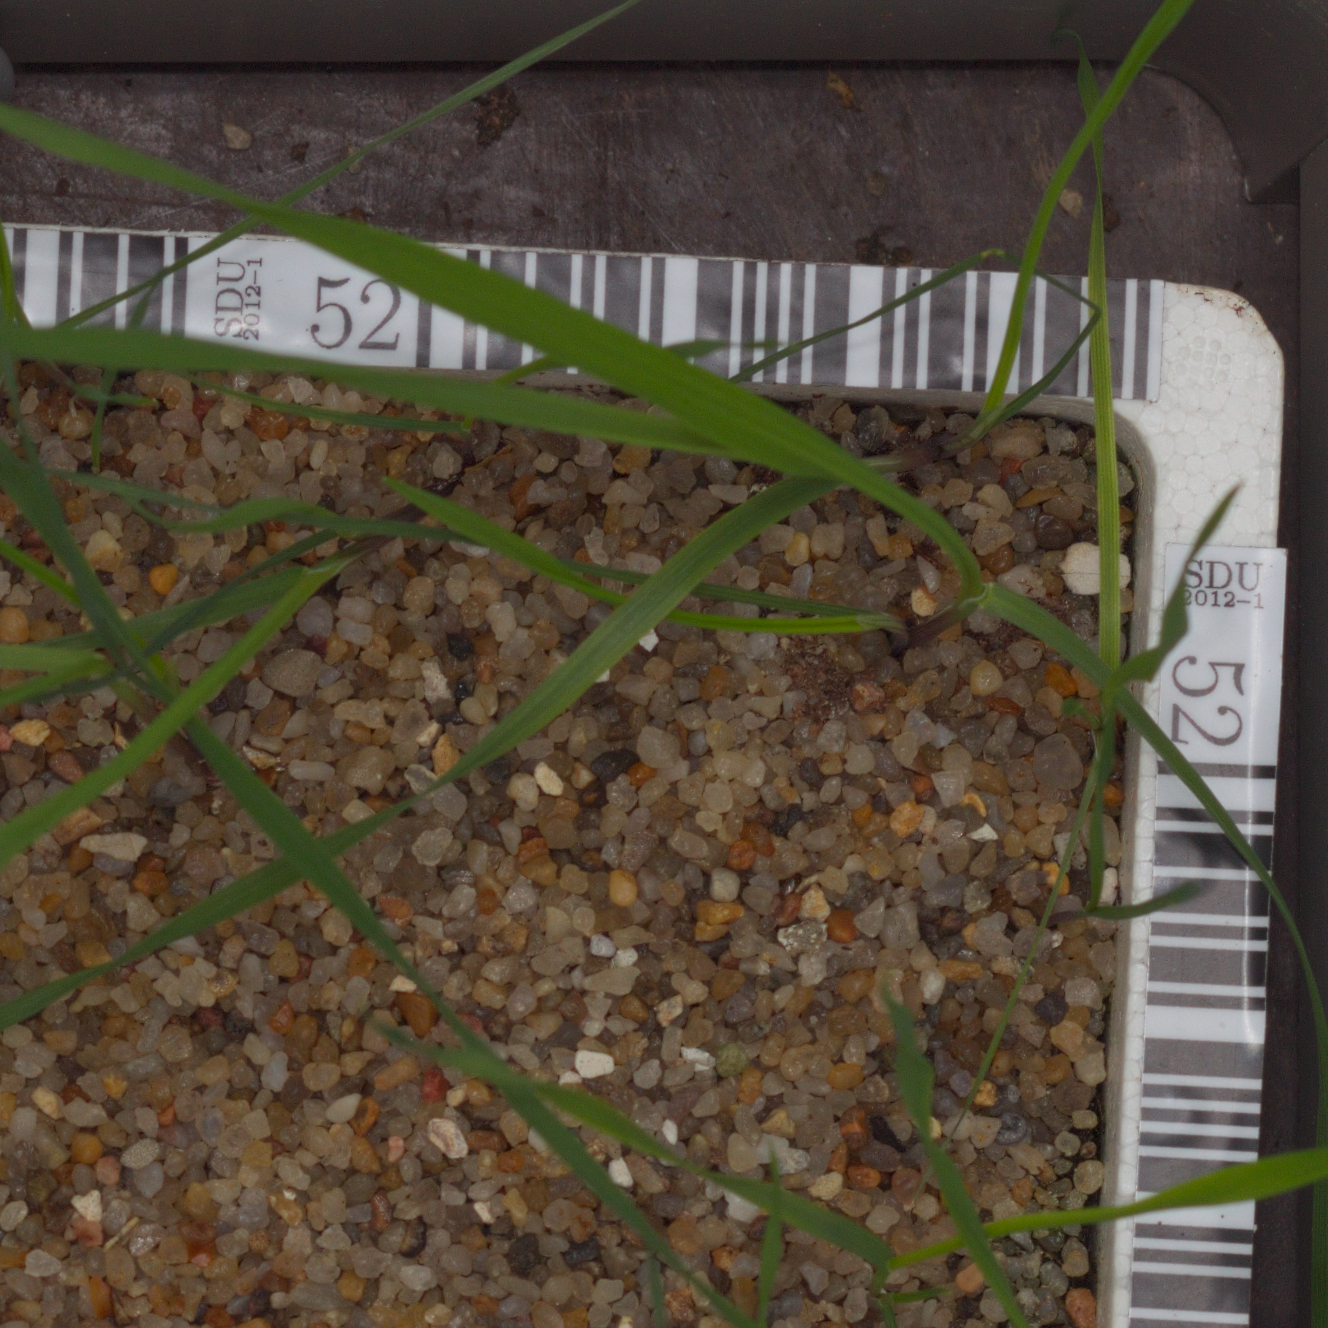
Label: black_grass